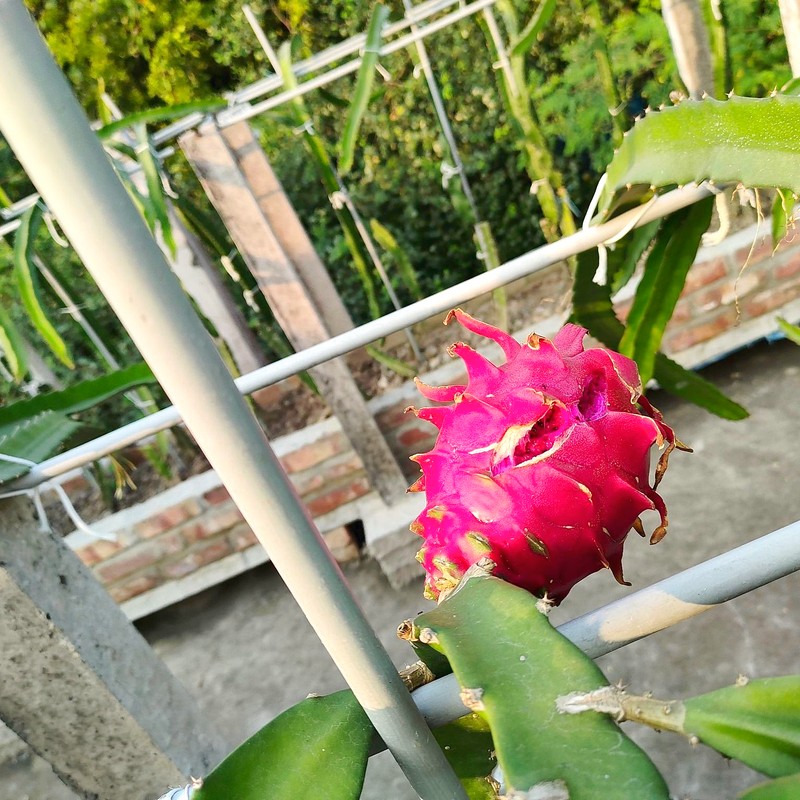
Label: Mature Dragon Fruit